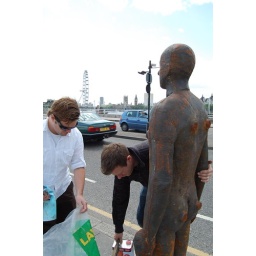
Taken on a bridge over the Thames in London on a sunny May afternoon with some cloud on a Nikon d40